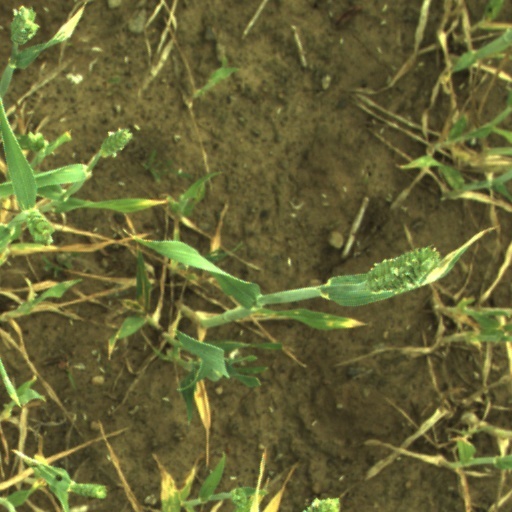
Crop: wheat